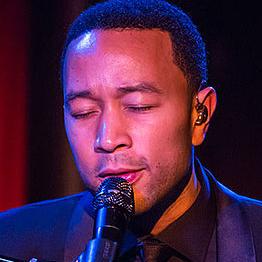
Age: 35